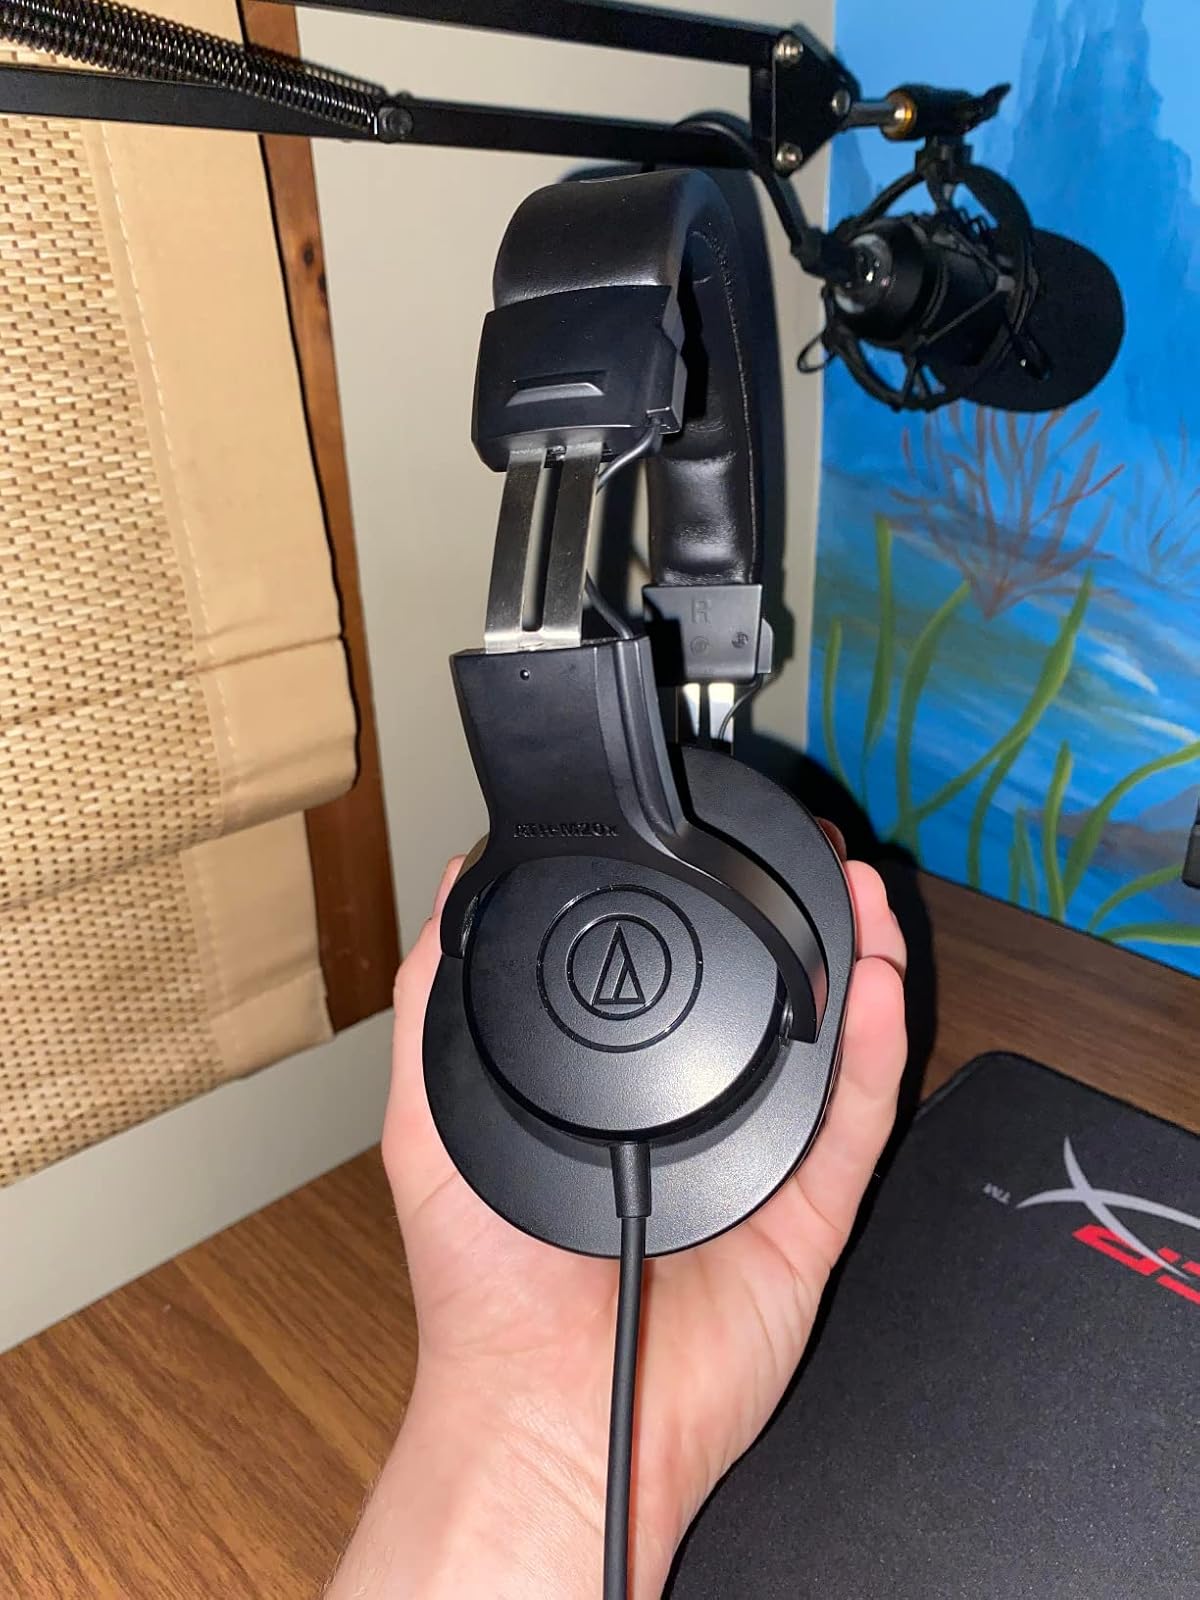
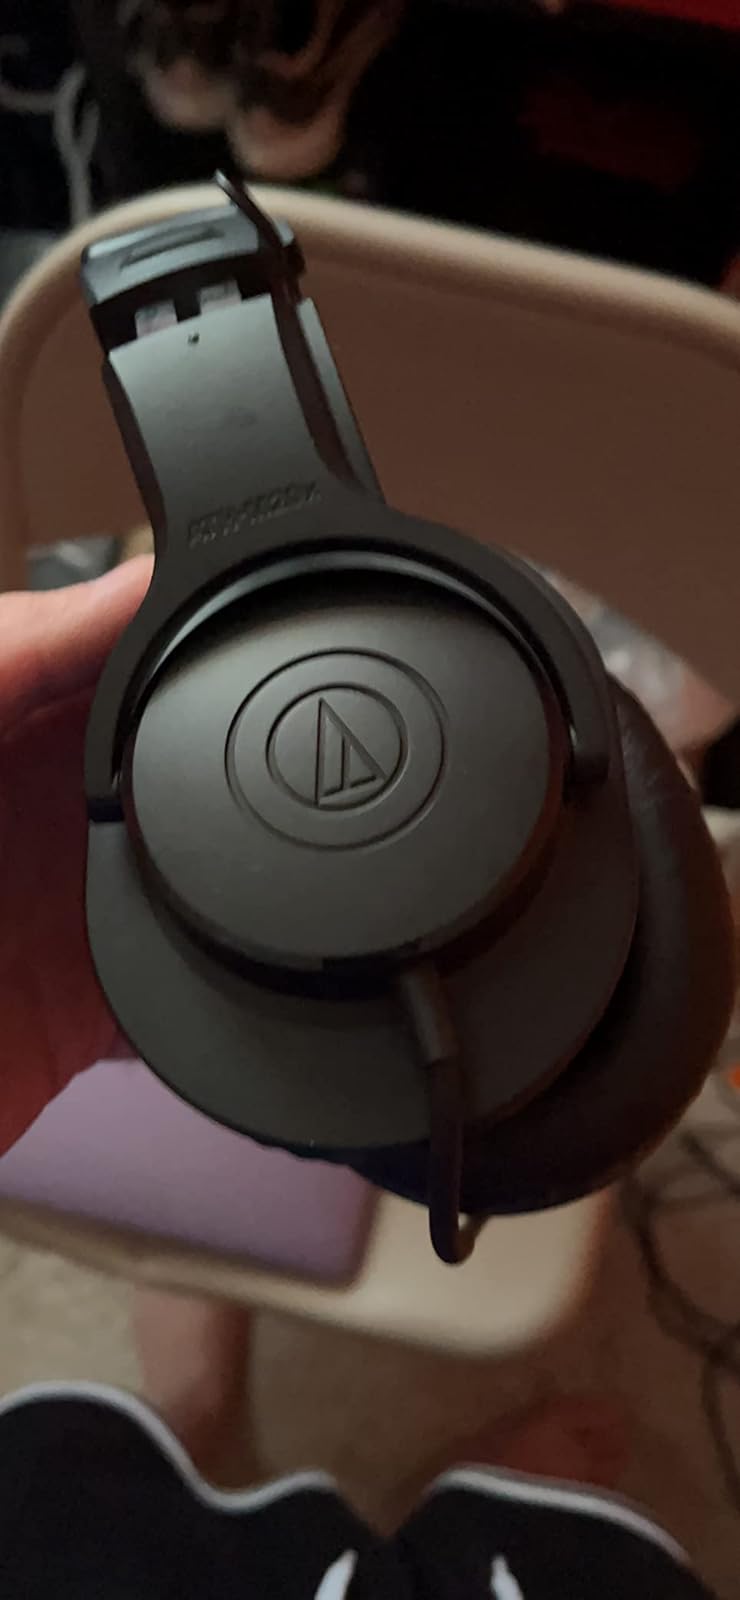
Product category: headphones
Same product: yes